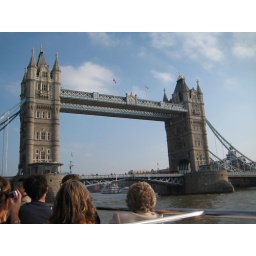
View from a boat taxi we took from near the london eye to the tower of london.